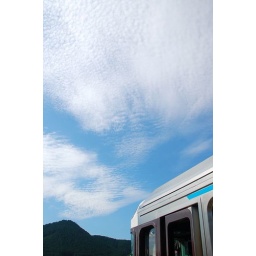
Beautiful clouds over the train